USS Ranger (CV-61)

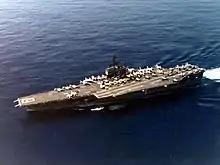
"Ranger" in 1974

On 18 December 1972, the Linebacker II campaign was initiated when negotiations in the Paris peace talks stalemated. Participating carriers were "Ranger", , , , and . In an intensified version of Operation Linebacker, bombing of North Vietnam above the 20th parallel and reseeding of the mine fields were resumed, and concentrated strikes were carried out against surface-to-air missile and antiaircraft artillery sites, enemy army barracks, petroleum storage areas, Haiphong naval and shipyard areas, and railroad and truck stations. Navy tactical air attack sorties were centered in the coastal areas around Hanoi and Haiphong, with 505 Navy sorties were carried out in this area. These operations ended on 29 December when the North Vietnamese returned to the peace table; on 27 January 1973, the Vietnam cease-fire came into effect, and "Oriskany", "America", "Enterprise", and "Ranger", on Yankee Station, cancelled all combat sorties.